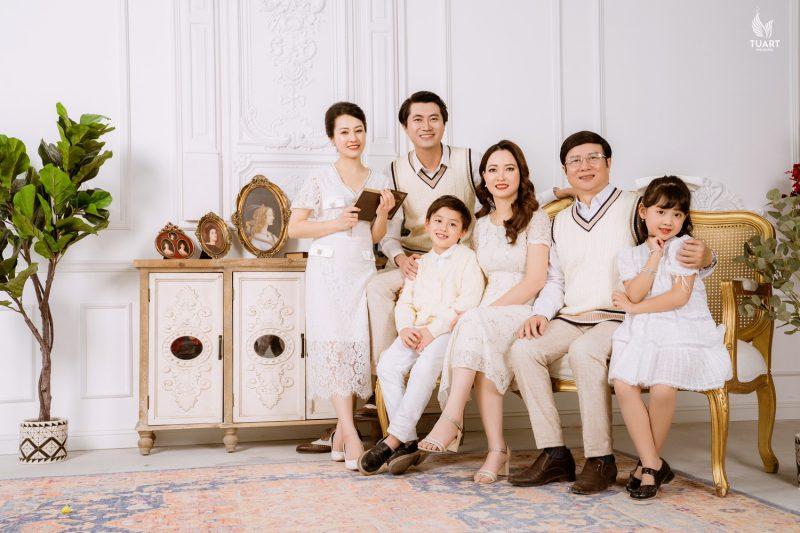
đây là hình ảnh trong một buổi chụp hình của một gia đình